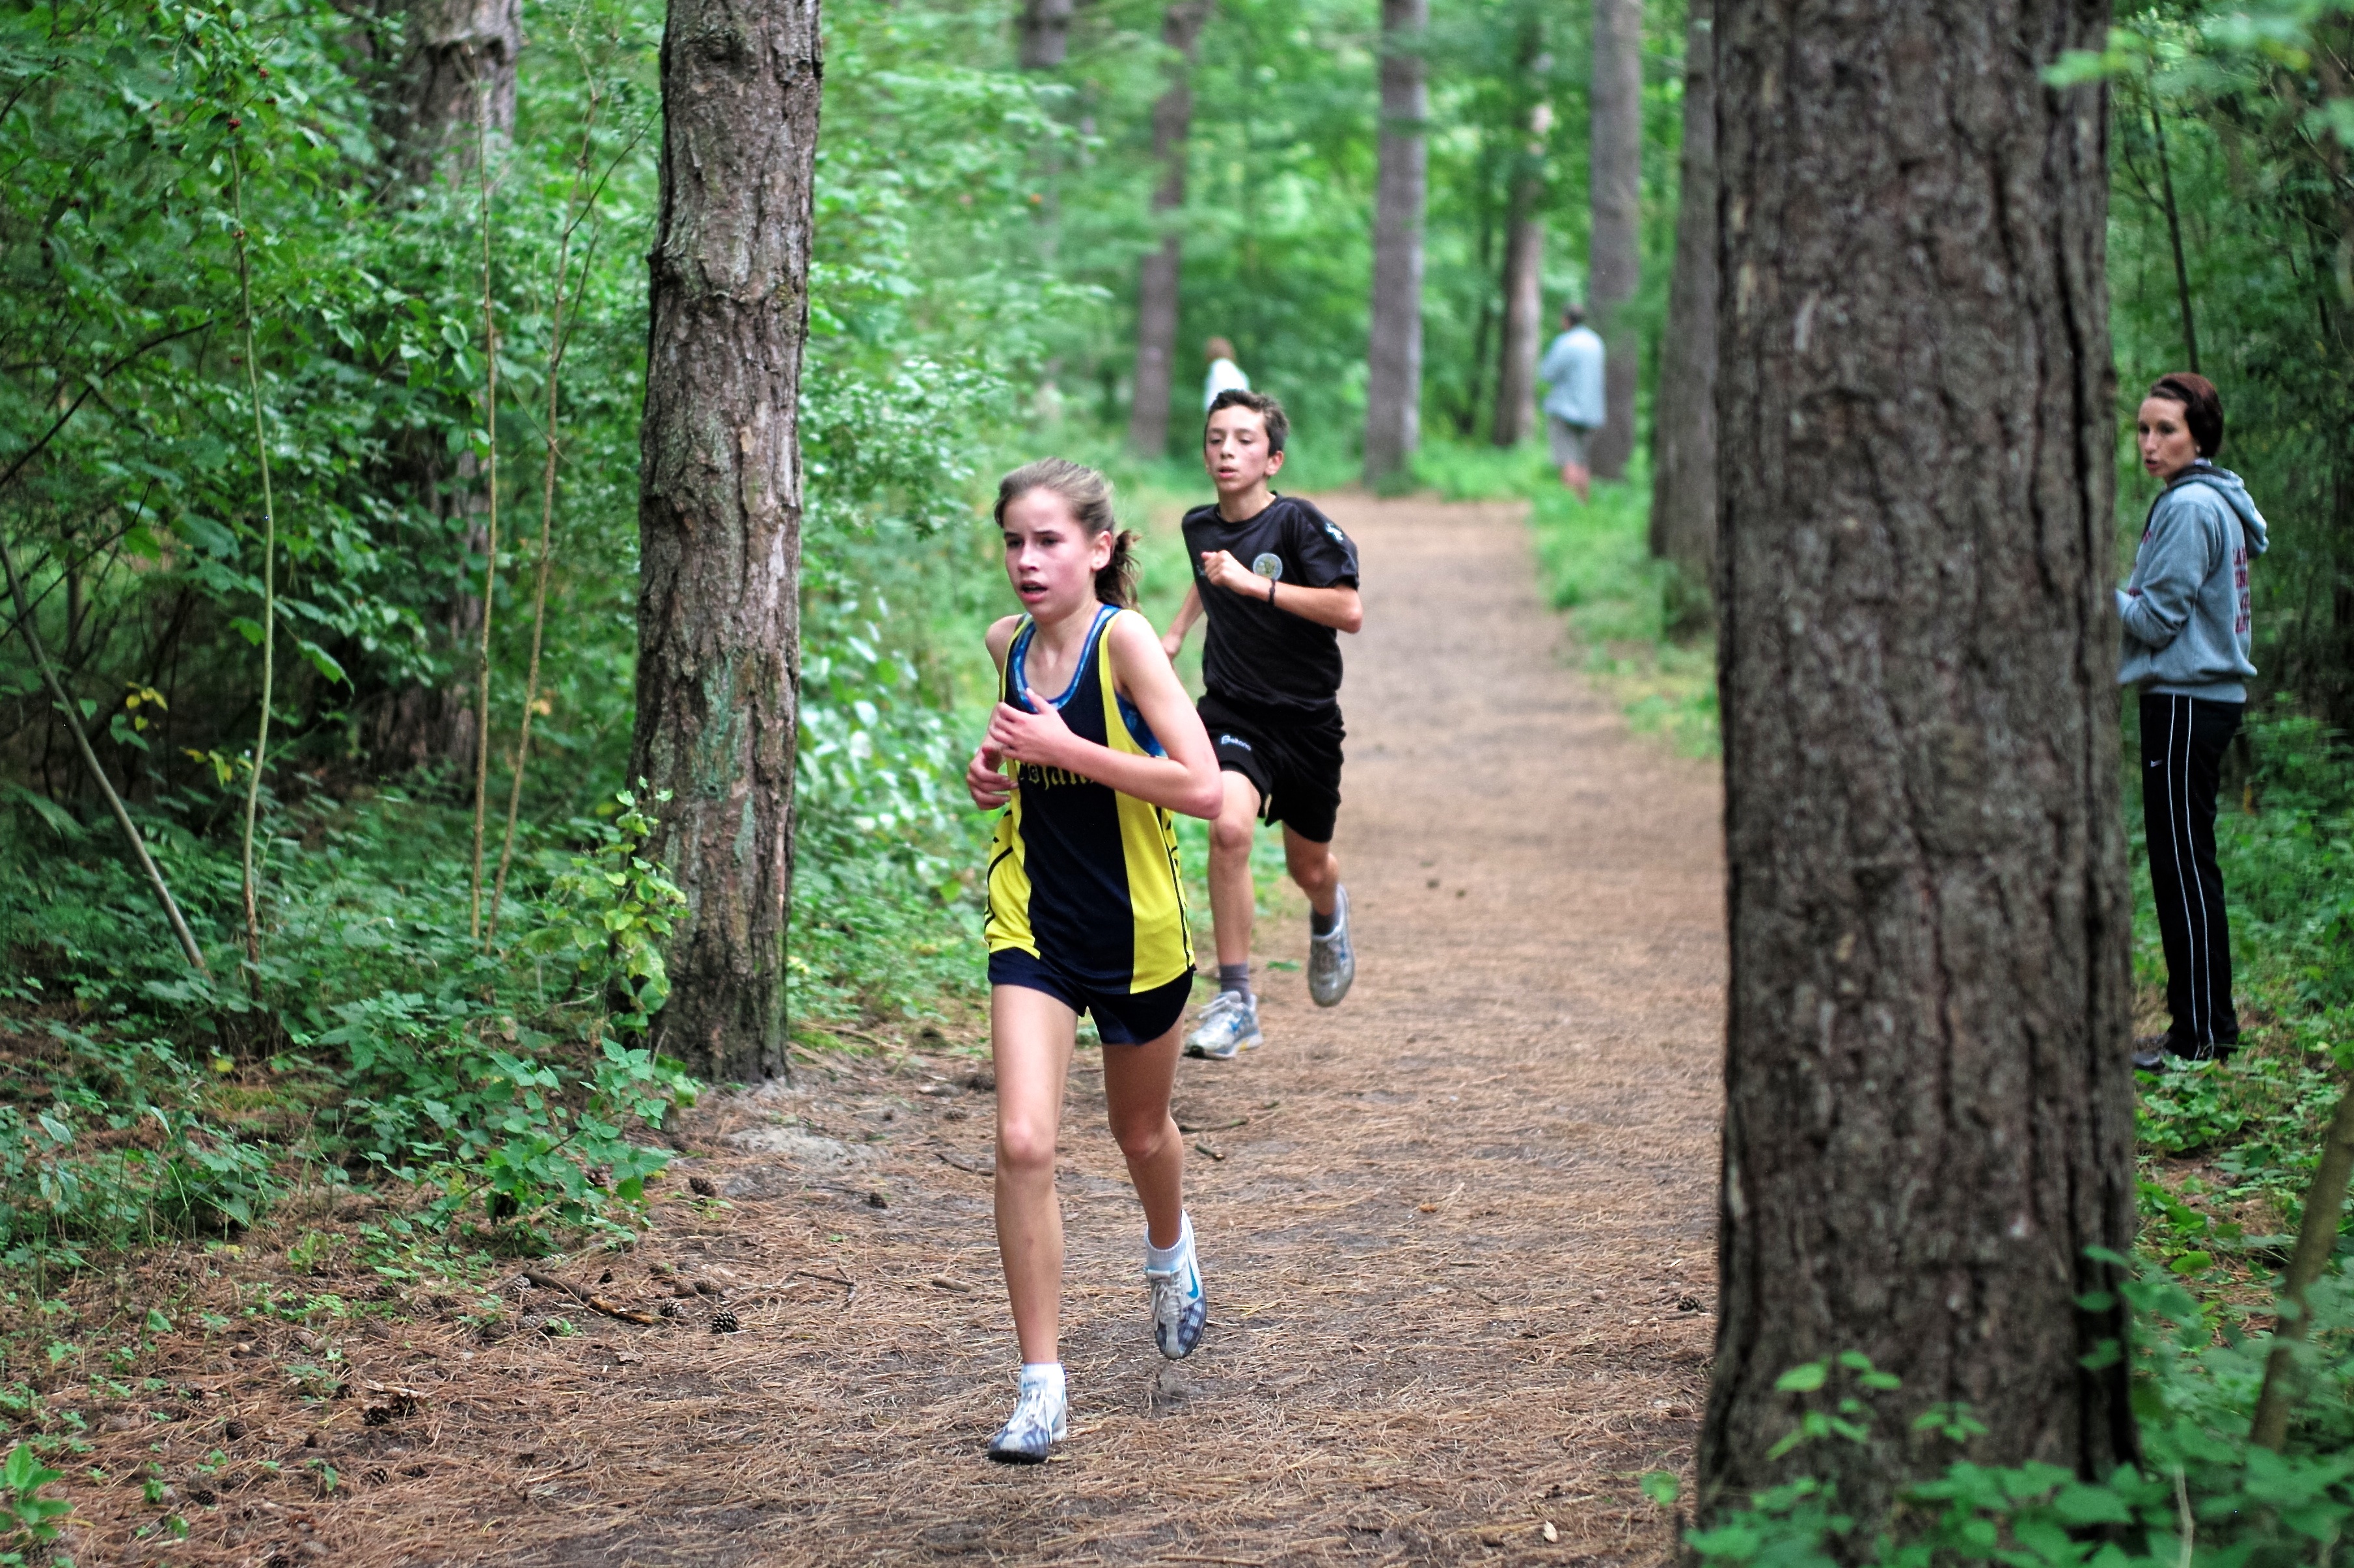
forest, walking, person, trail, running, country, recreation, jogging, cross, competition, holland, hague, netherlands, girls, m, american, sports, boys, 50, school, runners, woodland, habitat, leica, 240, summilux, wassenaar, meet, xc, mountain biking, physical exercise, outdoor recreation, human action, ultramarathon, duathlon, cross country running